List of UK Rock & Metal Albums Chart number ones of 1995

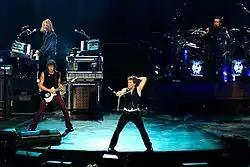
Bon Jovi's "These Days" was the longest-running UK Rock & Metal Albums Chart number-one album of 1995, spending nine weeks atop the chart.

The UK Rock & Metal Albums Chart is a record chart which ranks the best-selling rock and heavy metal albums in the United Kingdom. Compiled and published by the Official Charts Company, the data is based on each album's weekly physical sales, digital downloads and streams. In 1995, there were 21 albums that topped the 52 published charts. The first number-one album of the year was the Bon Jovi compilation "Cross Road", which remained at number one following a reign at the end of the previous year. The final number-one album of the year was Queen's final studio album "Made in Heaven", which spent the last seven weeks of the year at number one.